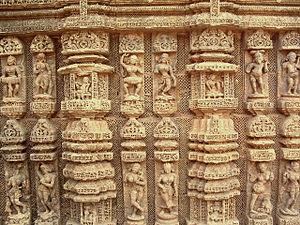
La vaste portée de l'art indien est fortement liée avec l'histoire culturelle, les religions et les philosophies qui placent la production d'art et le mécénat dans des contextes sociaux et culturels propres à l'histoire de cette vaste partie du monde. Sachant que par « art indien » on considère l'art des sociétés et des cultures du sous-continent indien et des espaces de l'Asie du Sud-Est où se manifestent influences et échanges culturels avec les cultures issues du sous-continent indien.